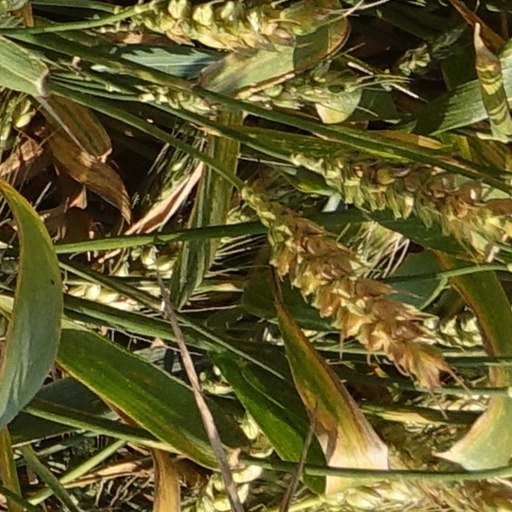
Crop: wheat